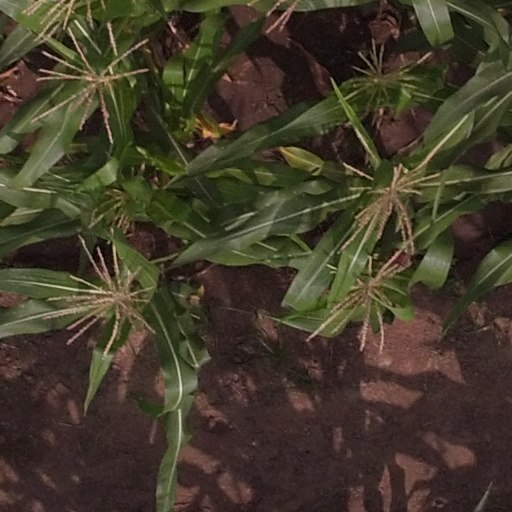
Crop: maize; corn